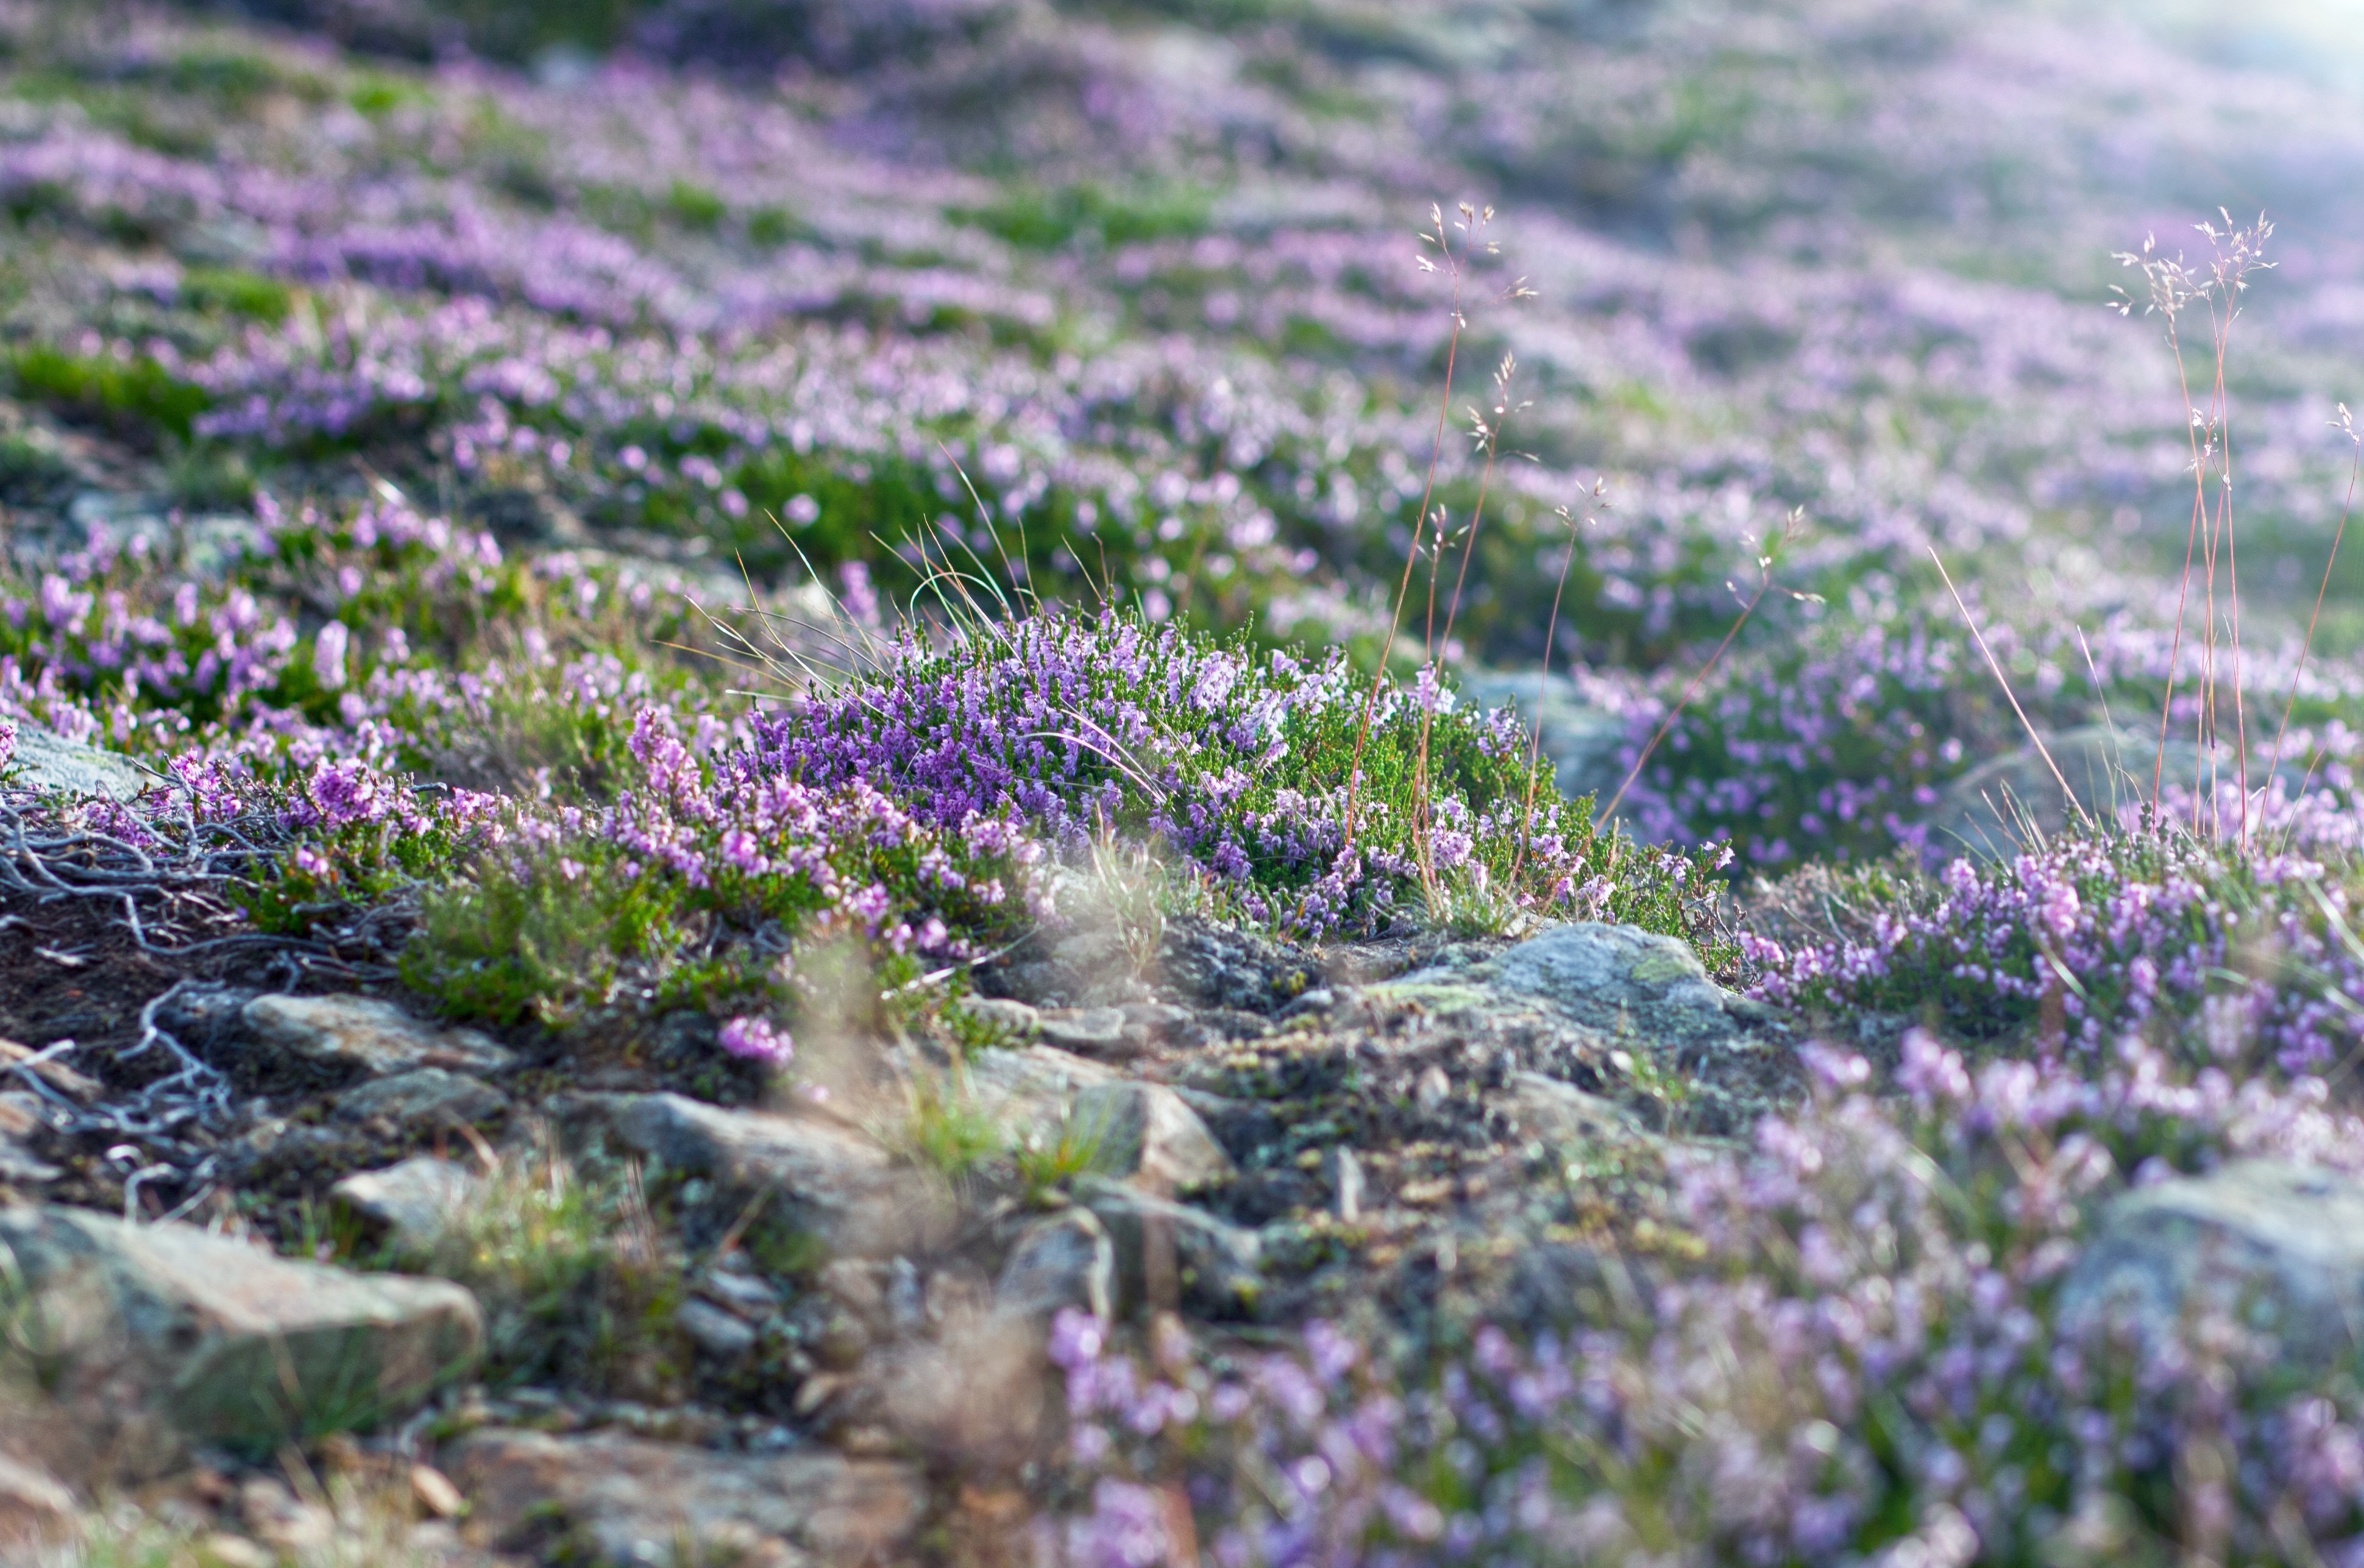
natural, plant, flower, natural environment, purple, natural landscape, terrestrial plant, groundcover, grass, grassland, herbaceous plant, landscape, meadow, grass family, flowering plant, shrub, field, subshrub, annual plant, rock, soil, wildflower, tundra, shrubland, flooring, garden, Forb, bellflower family